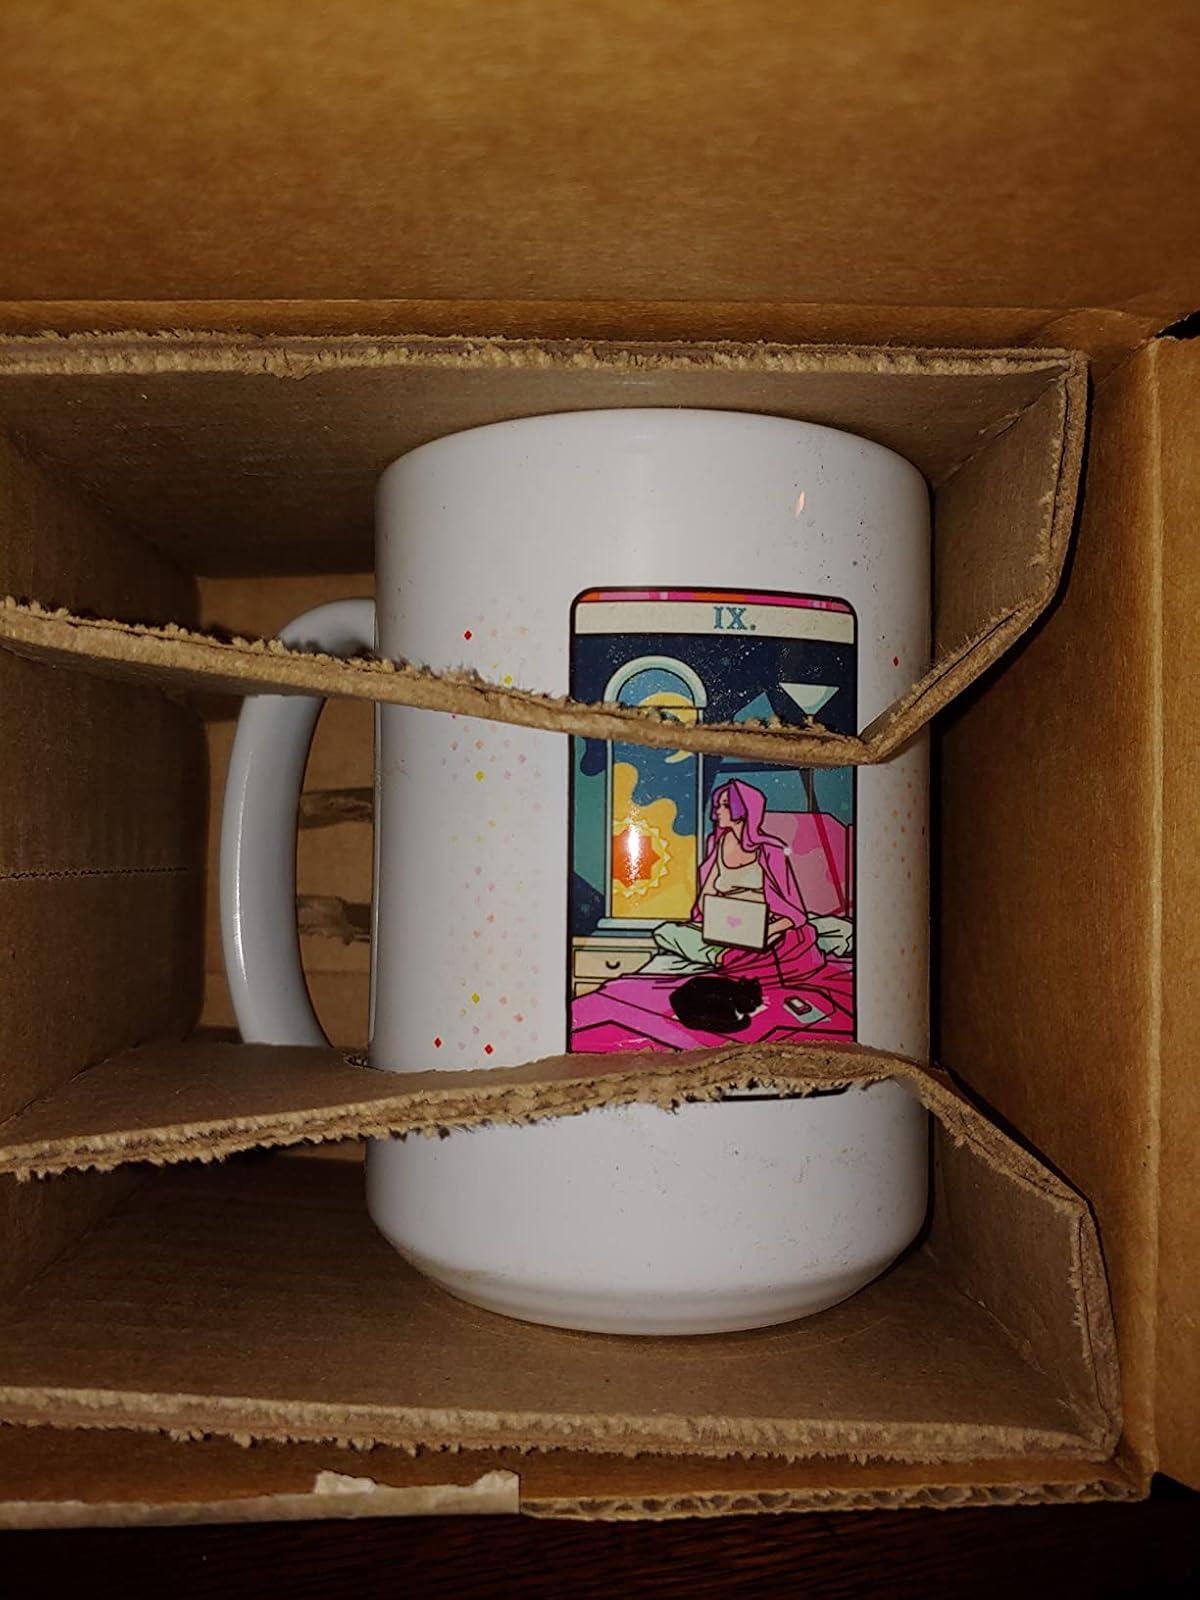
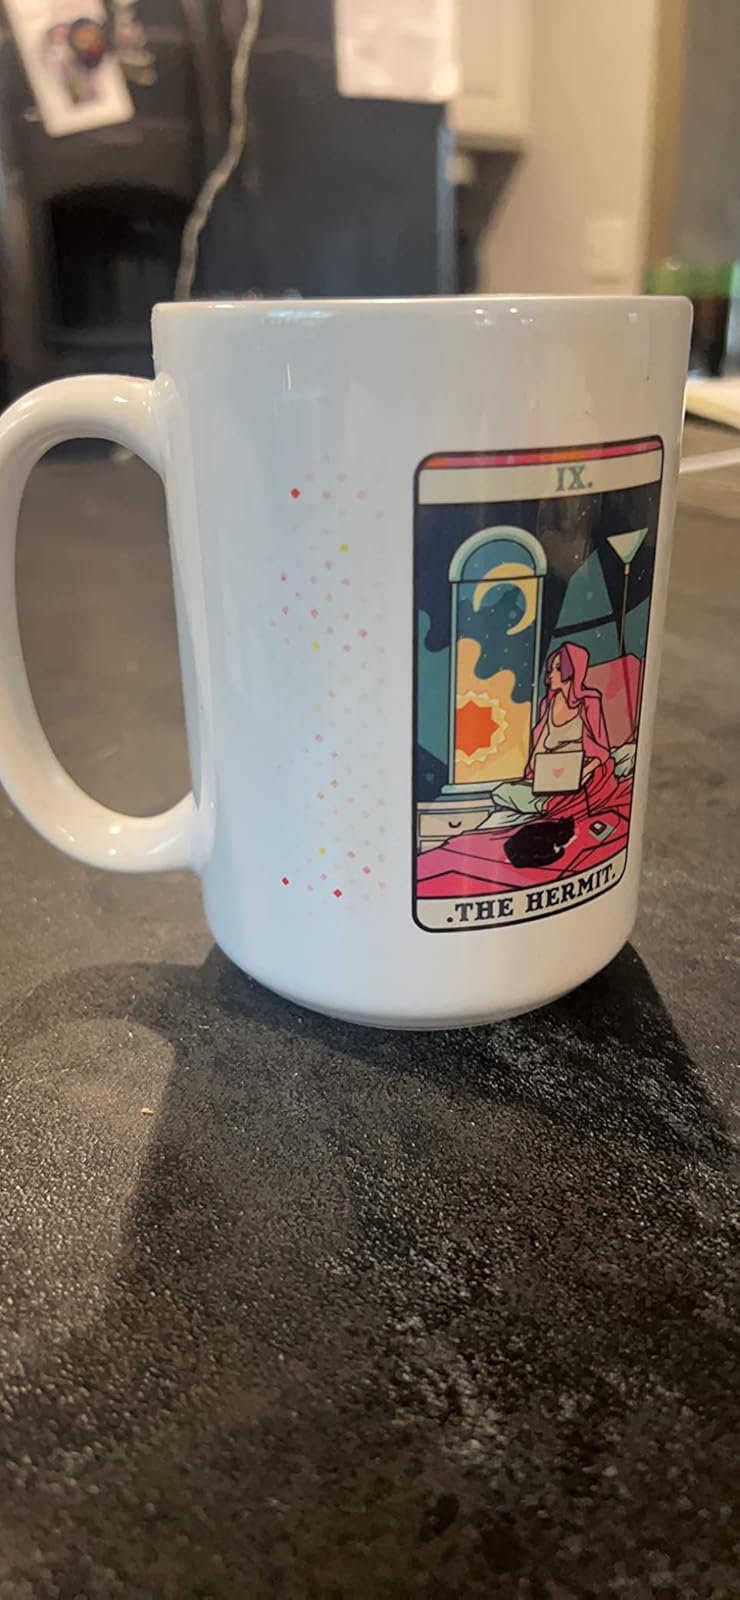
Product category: items_mug
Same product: yes